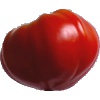
Label: Tomato 3